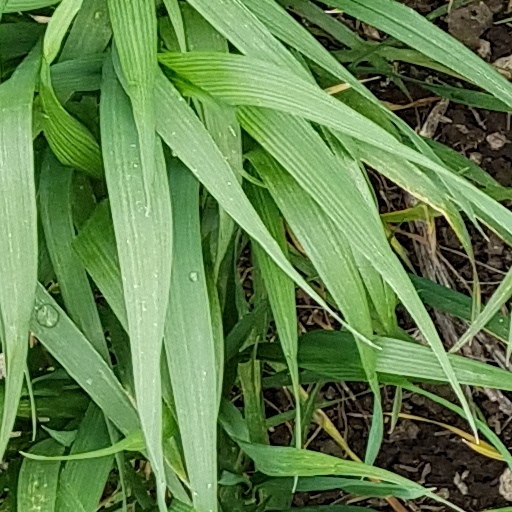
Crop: wheat